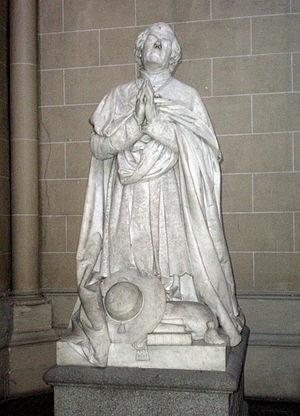
Thomas-Marie-Joseph Gousset, né le 1ᵉʳ mai 1792 à Montigny-lès-Cherlieu et mort le 22 décembre 1866 à Reims, est un cardinal et théologien français, considéré comme l'un des principaux représentants de l'ultramontanisme français.
L'église Saint-Thomas, bâtie au milieu du XIXᵉ siècle sous le patronage du cardinal Thomas Gousset dans un style imitant le gothique, est l'une des églises de Reims.